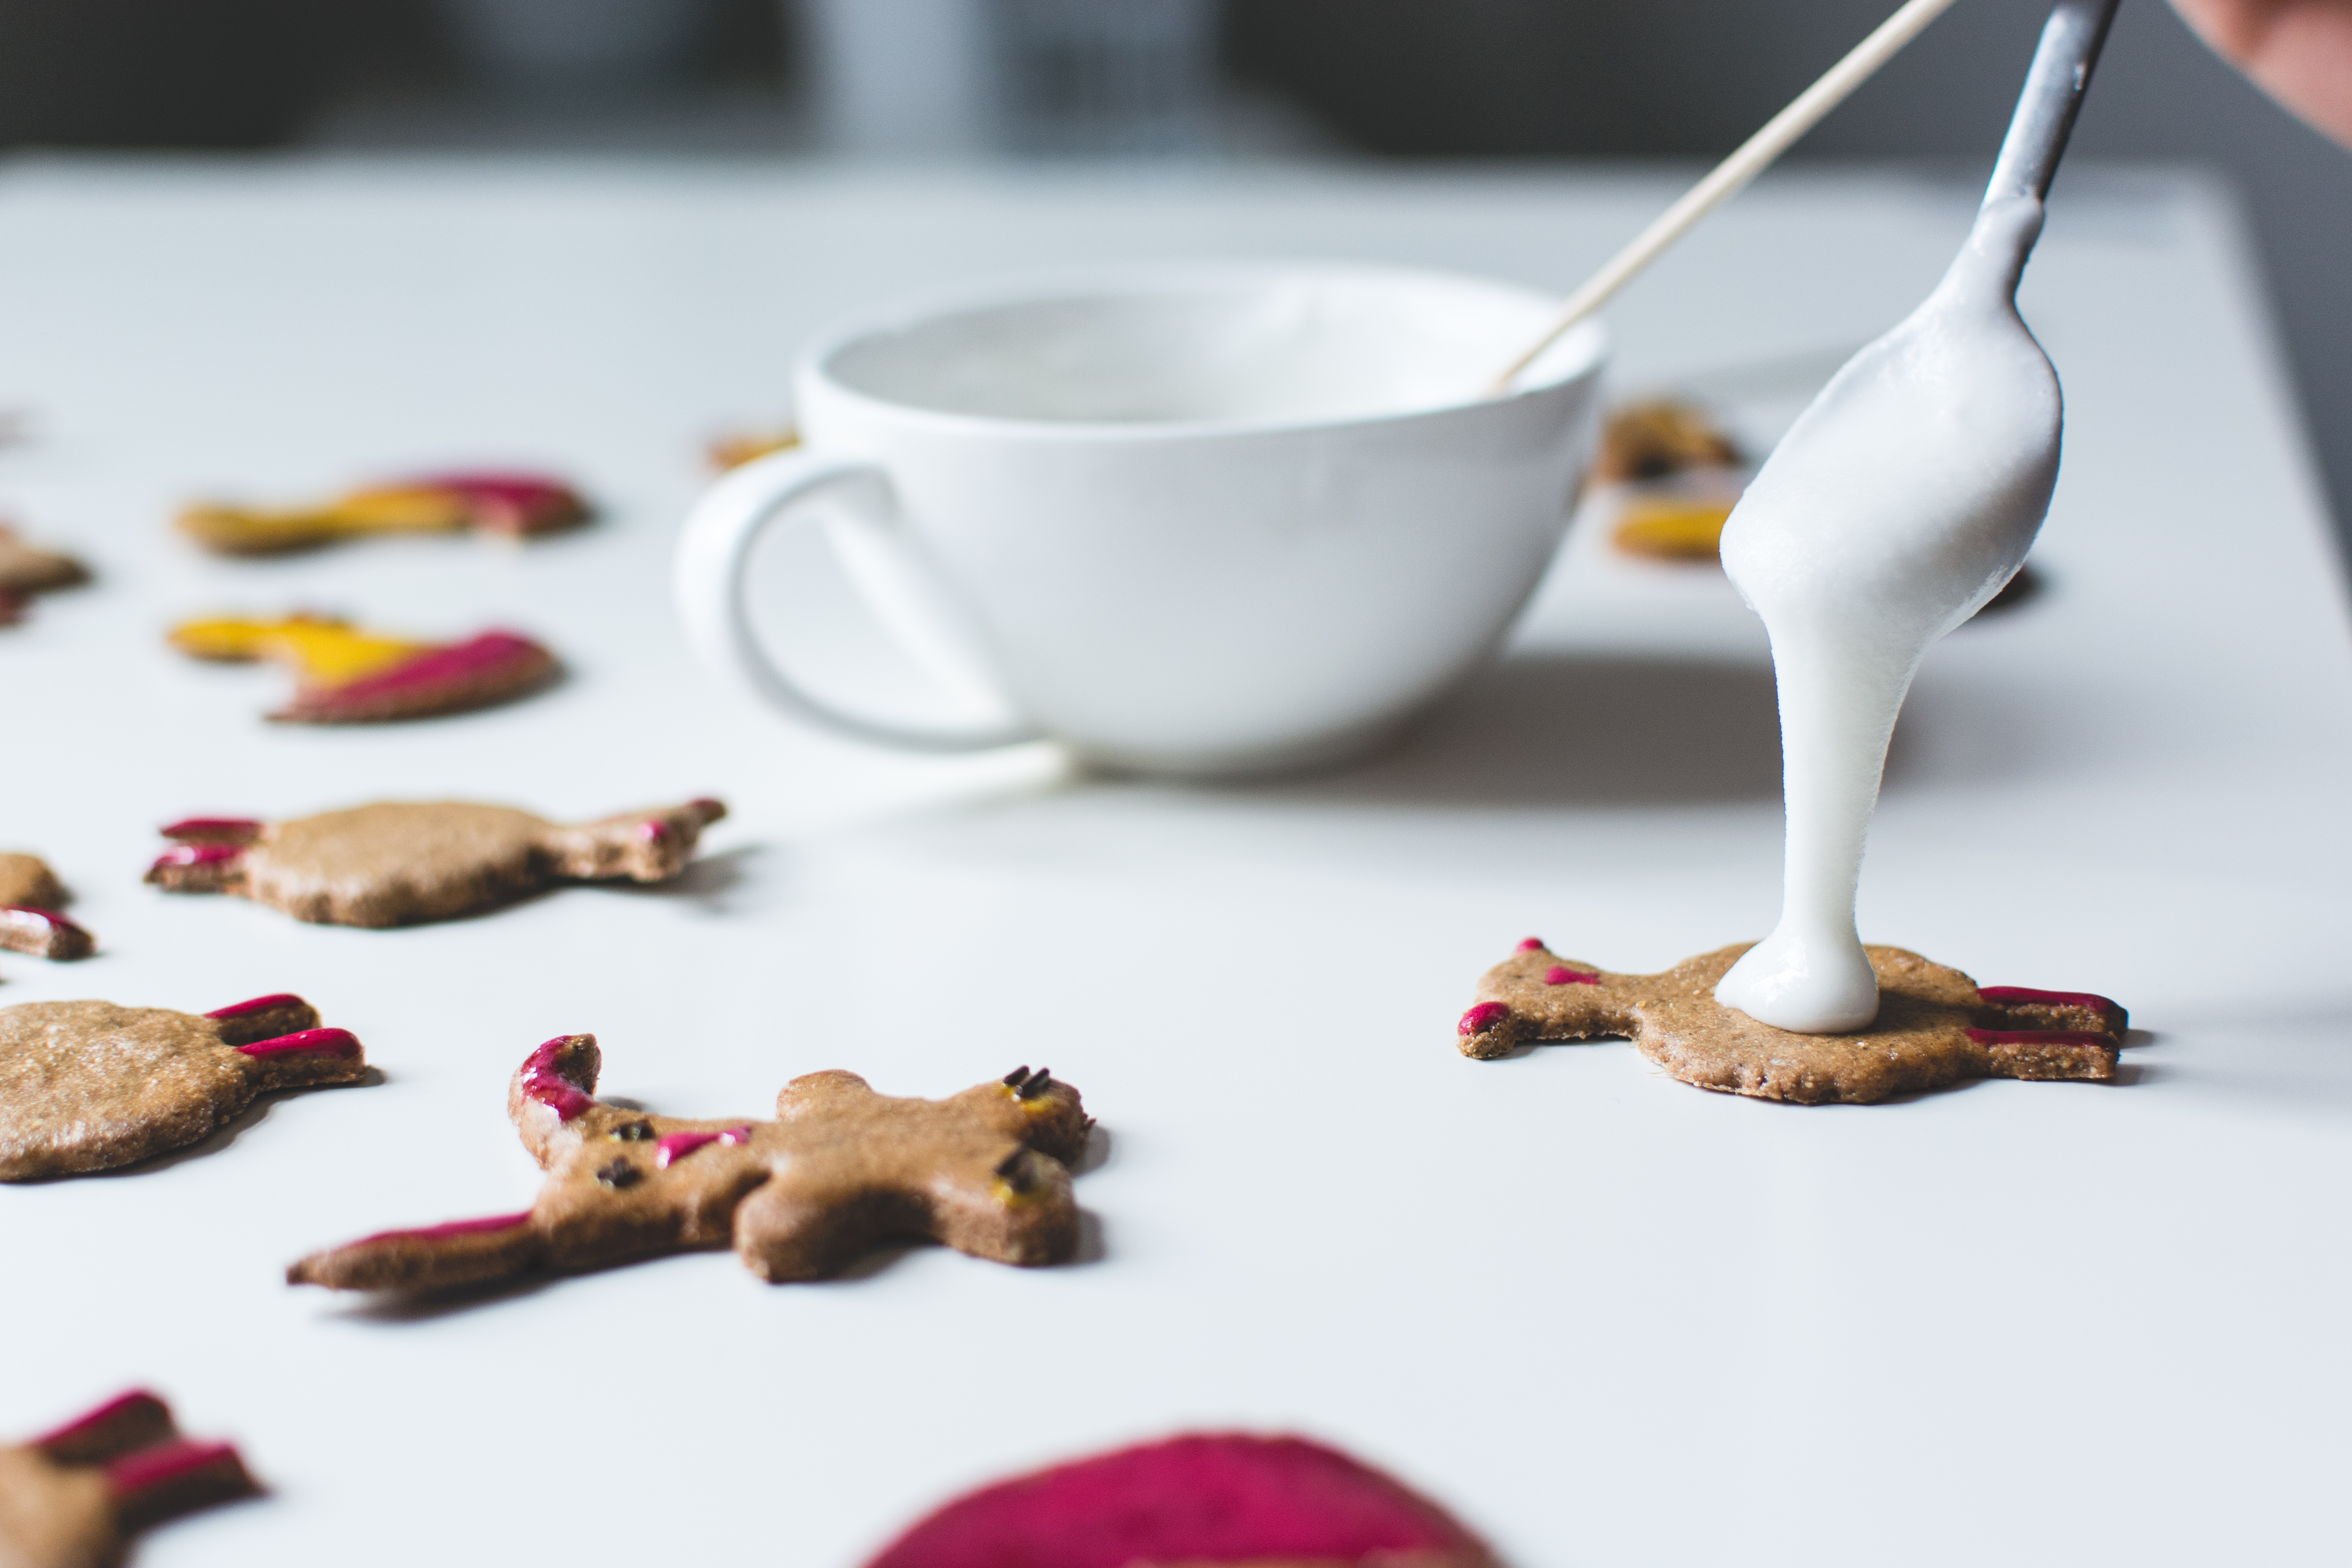
food, cuisine, tableware, dish, snack, finger food, ingredient, cup, dessert